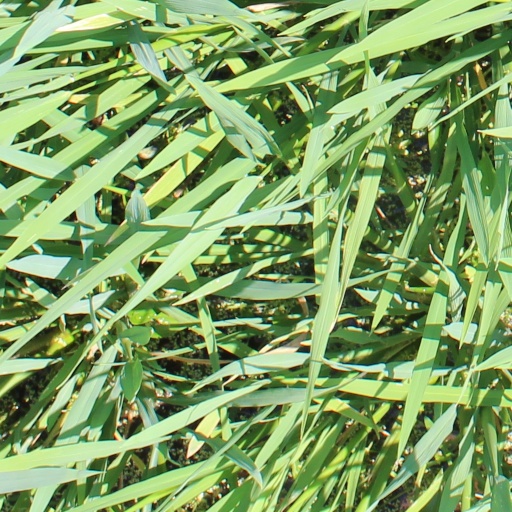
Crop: rice